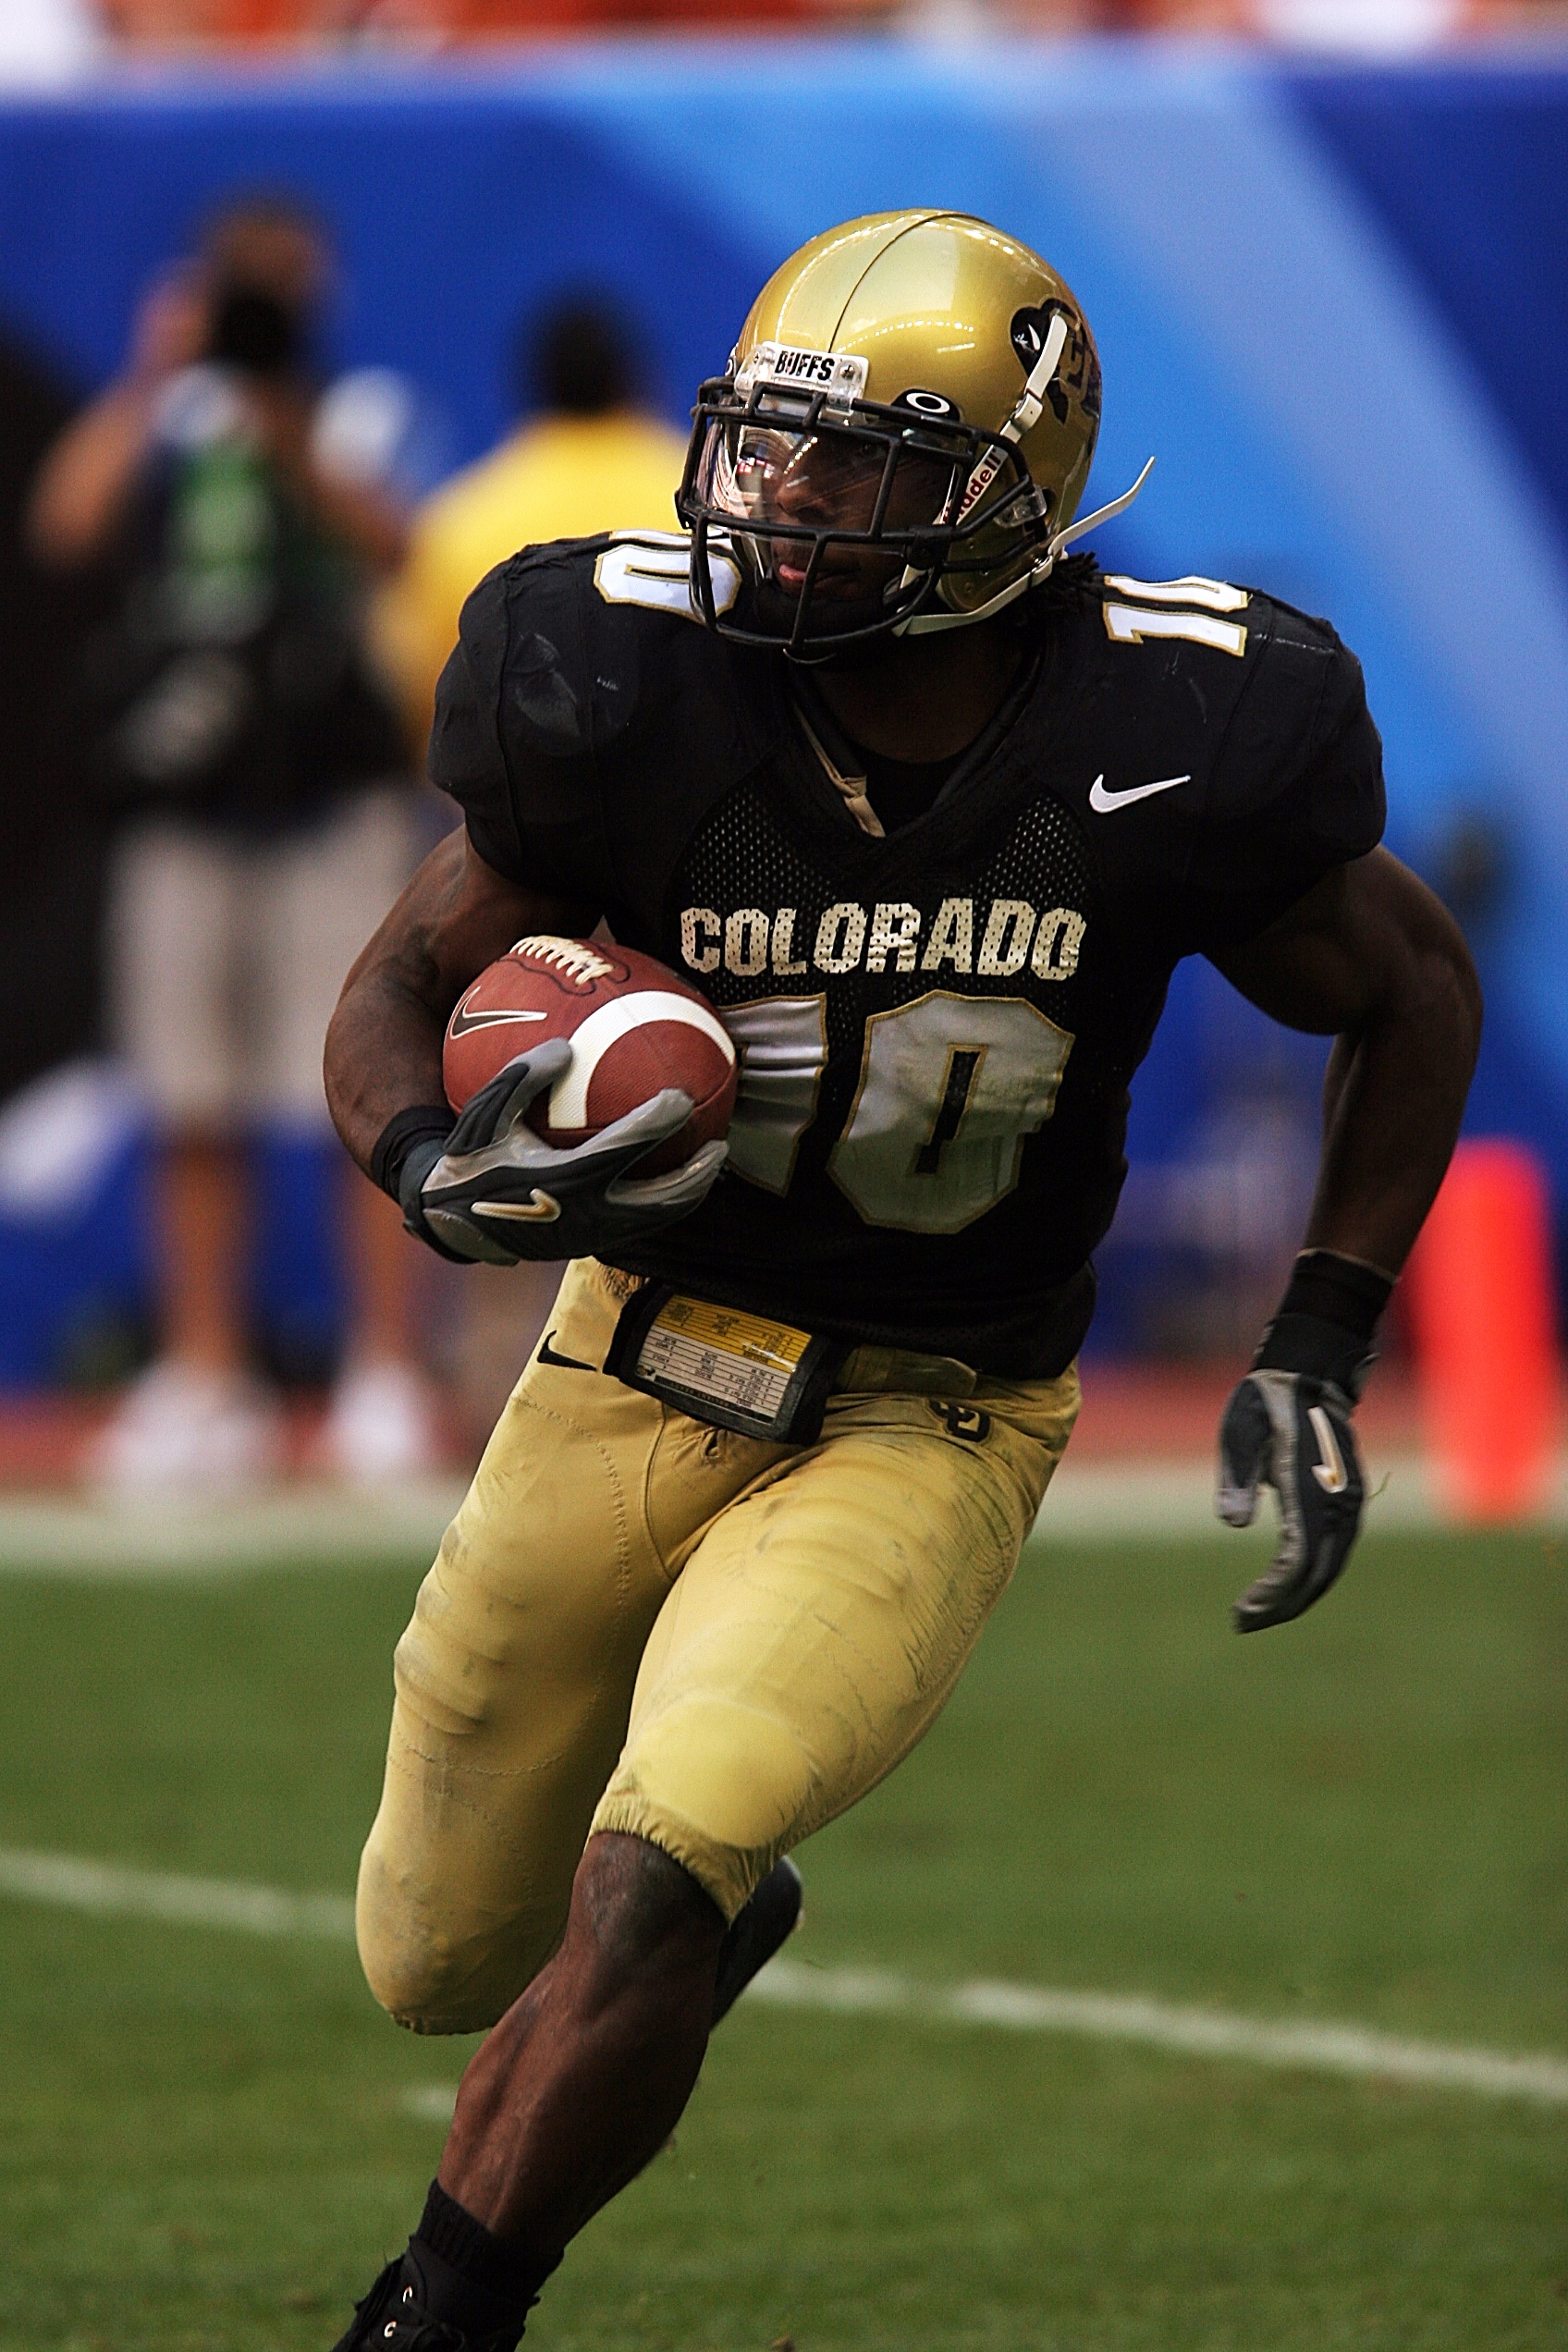
grass, sport, field, game, male, green, athletic, action, soccer, runner, player, competition, team, american football, sports, helmet, ball, championship, college, athlete, league, tackle, football player, ball carrier, running back, american football field, canadian football, gridiron football